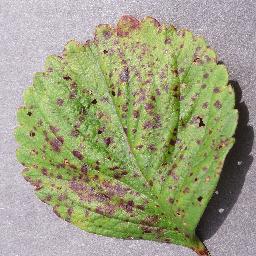
Label: Strawberry___Leaf_scorch